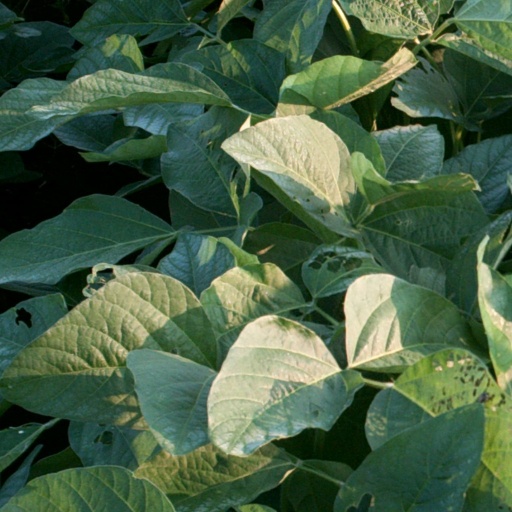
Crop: soybean